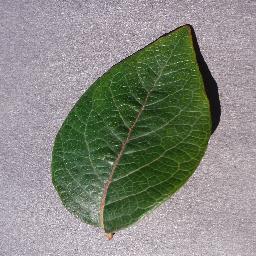
Label: Blueberry___healthy